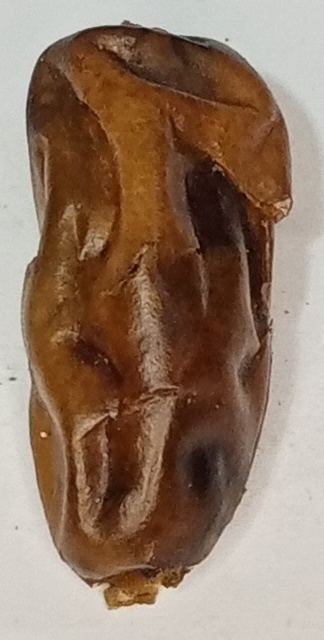
Variety: gajar
Size: small
Grade: grade-3